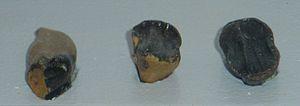
Craspedodon est un genre de dinosaures ornithischiens, possiblement cératopsiens, du Crétacé supérieur retrouvé en Belgique. L'espèce-type, Craspedodon lonzeensis, a été décrite par Louis Dollo en 1883.